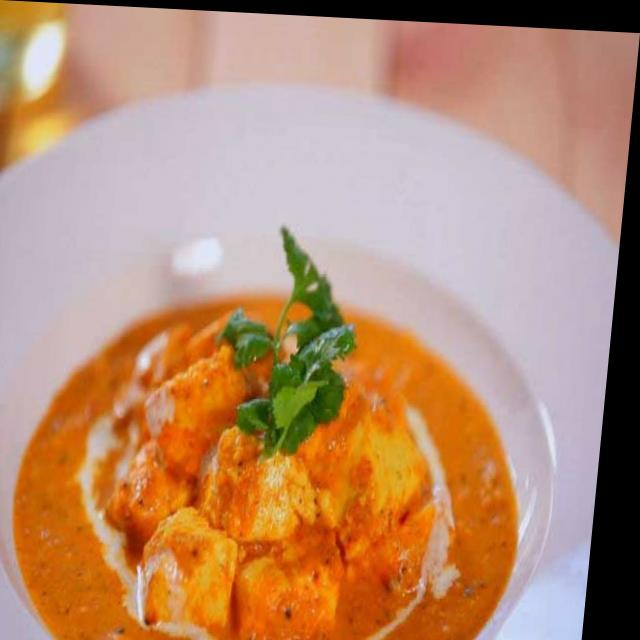
Dish: shahi_paneer